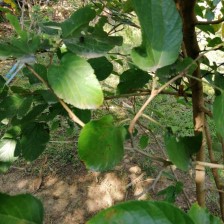
Variety: WhiteKing